Linguistic history of India

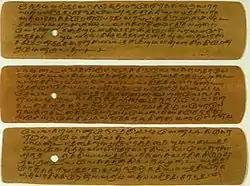
A set of palm leaf manuscripts from the 15th or 16th century, containing Christian prayers in Tamil

The Nannul remains the standard normative grammar for modern literary Tamil, which therefore continues to be based on Middle Tamil of the 13th century rather than on Modern Tamil. In contrast, colloquial spoken Tamil has undergone several changes. For example, the traditional method of conjugating verbs to express negation has largely fallen out of use. Instead, speakers now often use different words or phrases to indicate negation, which may involve changing the structure of the sentence rather than altering the verb forms. This shift means that negation is no longer marked by specific verb conjugations as it was in earlier forms of Tamil. Modern spoken Tamil also shows a number of sound changes, in particular, a tendency to lower high vowels in initial and medial positions, and the disappearance of vowels between plosives and between a plosive and rhotic.